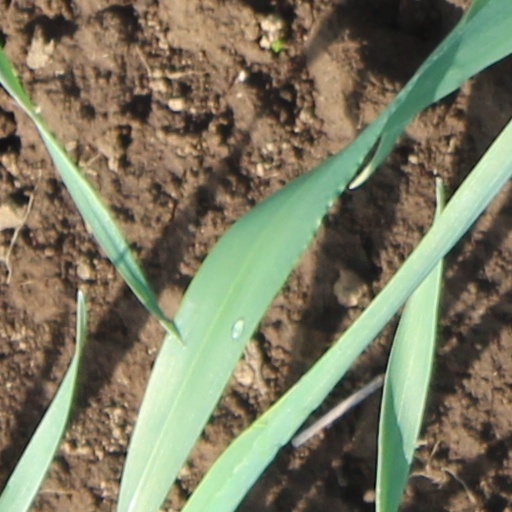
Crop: wheat